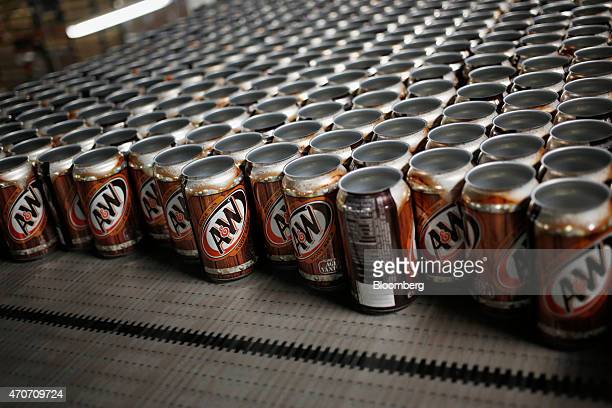
Label: metal